Mayaguez incident

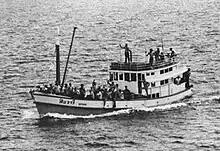
The "Mayaguez" crew released on the "Sinvari"

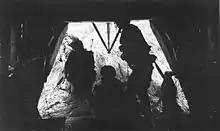
BLT 2/9 Command group disembarks "Jolly Green 43" on the West Beach.

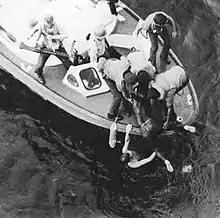
Gig of USS "Henry B. Wilson" rescues USAF personnel.

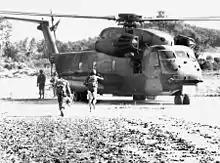
USAF pararescueman Wayne Fisk guides U.S. Marines to an HH-53.

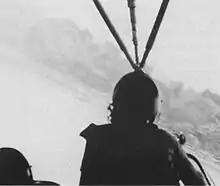
View of the West Beach from an HH-53

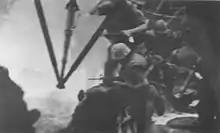
Marines of 3rd Platoon, Company G board "Jolly Green 11" to evacuate the East Beach.

At 06:12, the eight helicopters (five CH-53 "Knives" and three HH-53 "Jolly Greens") of the Koh Tang assault force approached the two Landing zones (LZs) on Koh Tang. At the West Beach, the first section of two CH-53 helicopters came in at 06:20. The first helicopter; "Knife 21", landed safely, but while offloading its Marines came under heavy automatic weapons fire, destroying an engine. It managed to take off, protected by suppressive fire from the second CH-53, "Knife 22", and ditched 1.6 km offshore. "Knife 22" was damaged so severely that it turned back with its Marines (including the G Company commander) still aboard escorted by "Jolly Green 11" and "Jolly Green 12", and crash-landed in Trat Province on the Thai coast, where its passengers were picked up by "Jolly Green 12" and returned to U-Tapao.